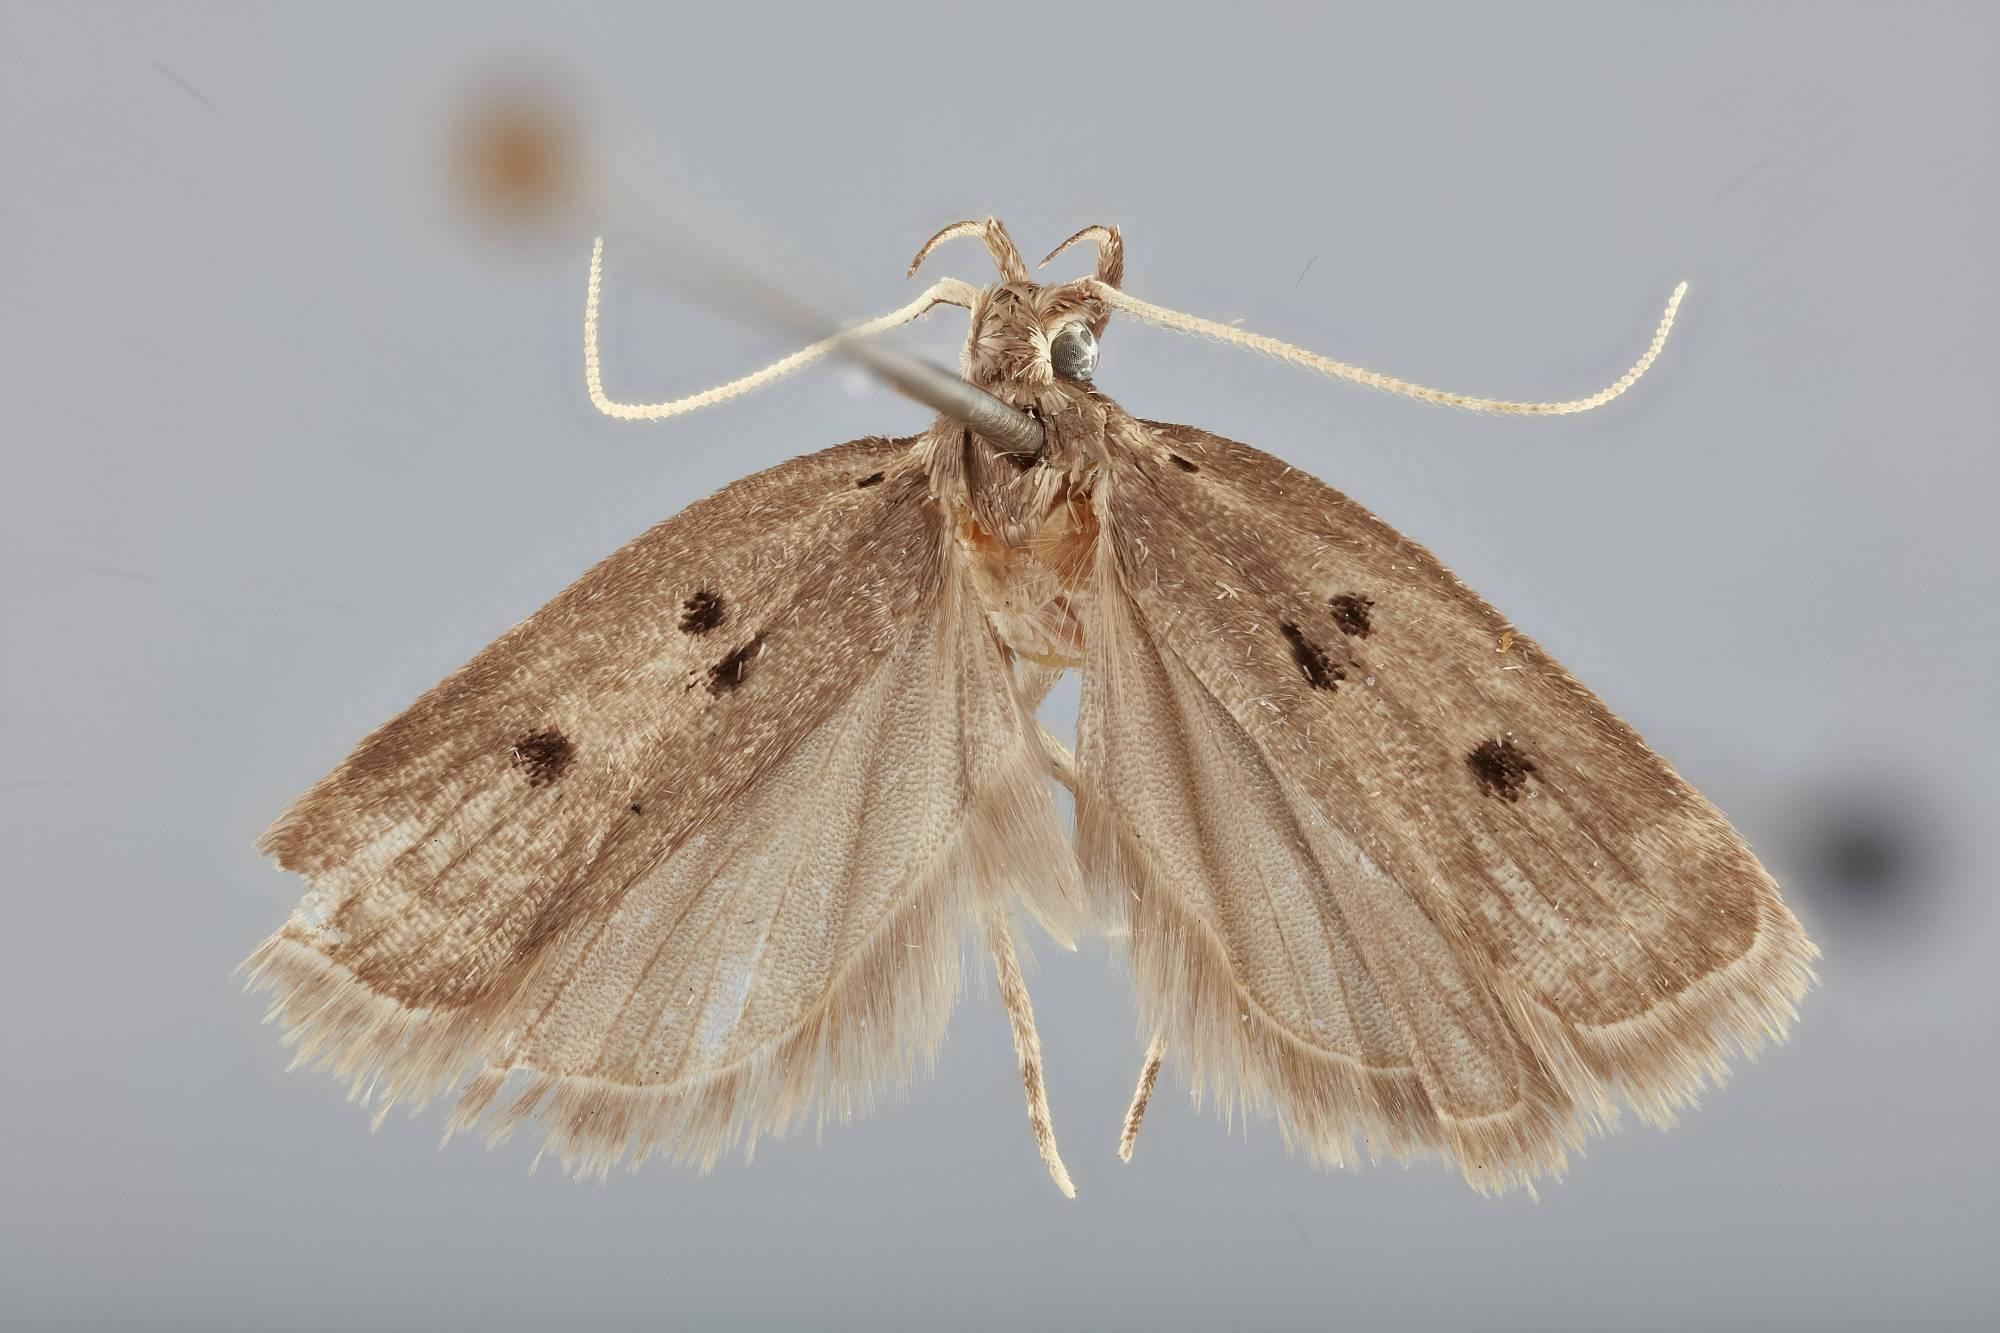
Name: Hygroplasta utricula
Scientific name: Hygroplasta utricula Wu & Park, 1998
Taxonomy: Animalia, Arthropoda, Insecta, Lepidoptera, Glossata, Lecithoceridae, Lecithocerinae
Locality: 5 miles northwest of Mahiyangana, Hasalaka Irrigation Bungalow, Kandy, Central, Sri Lanka
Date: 30 Mar 1971 to 9 Apr 1971